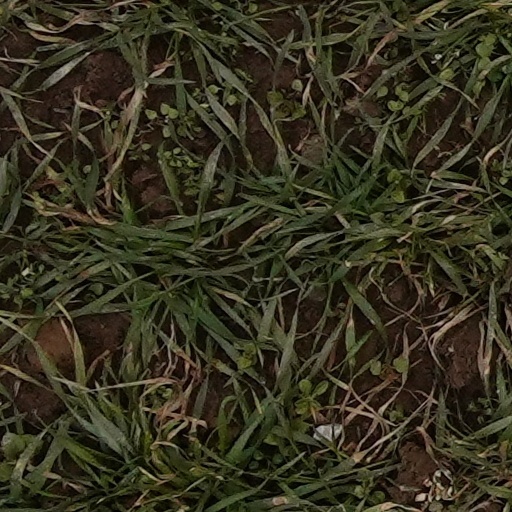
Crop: wheat